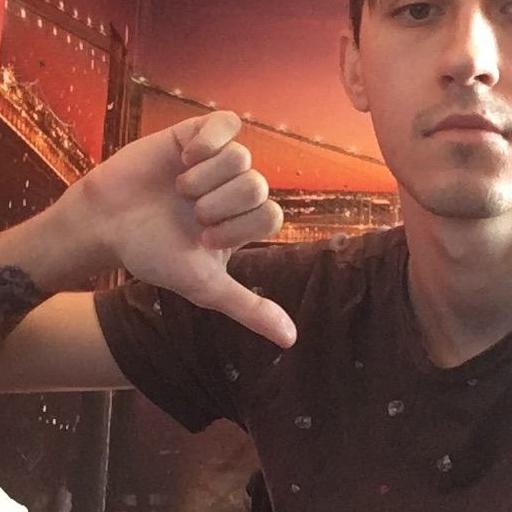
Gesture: dislike